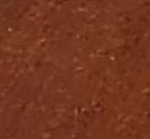
Surface type: ground